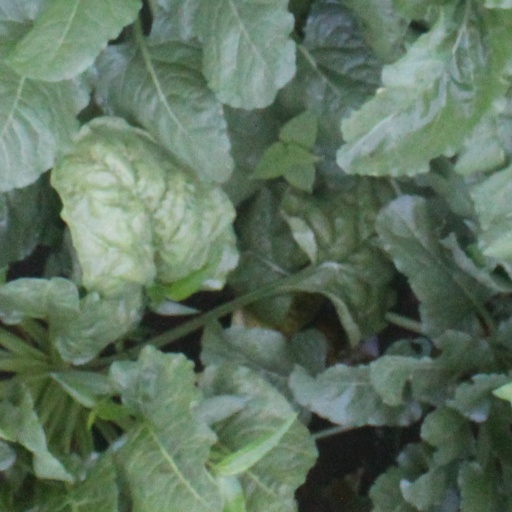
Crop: sugar beet